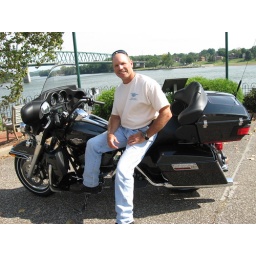
Joe and the bike in her new clothes